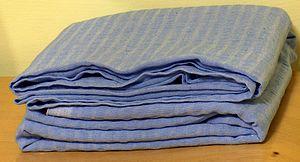
Draps de lit
Un drap est un tissu utilisé en literie pour recouvrir le matelas.